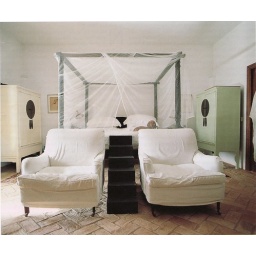
from Country magazine 0207 - I like the wedding cabinet in white colour